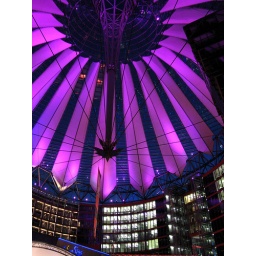
&amp;quot;Seven steel and glass structures and a light-flooded plaza spanned by a spectacular roof offer space for a modern lifestyle.&amp;quot;